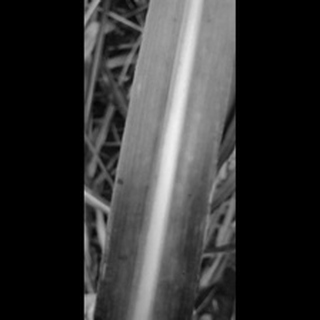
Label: sugarcane_yellow_leaf_disease